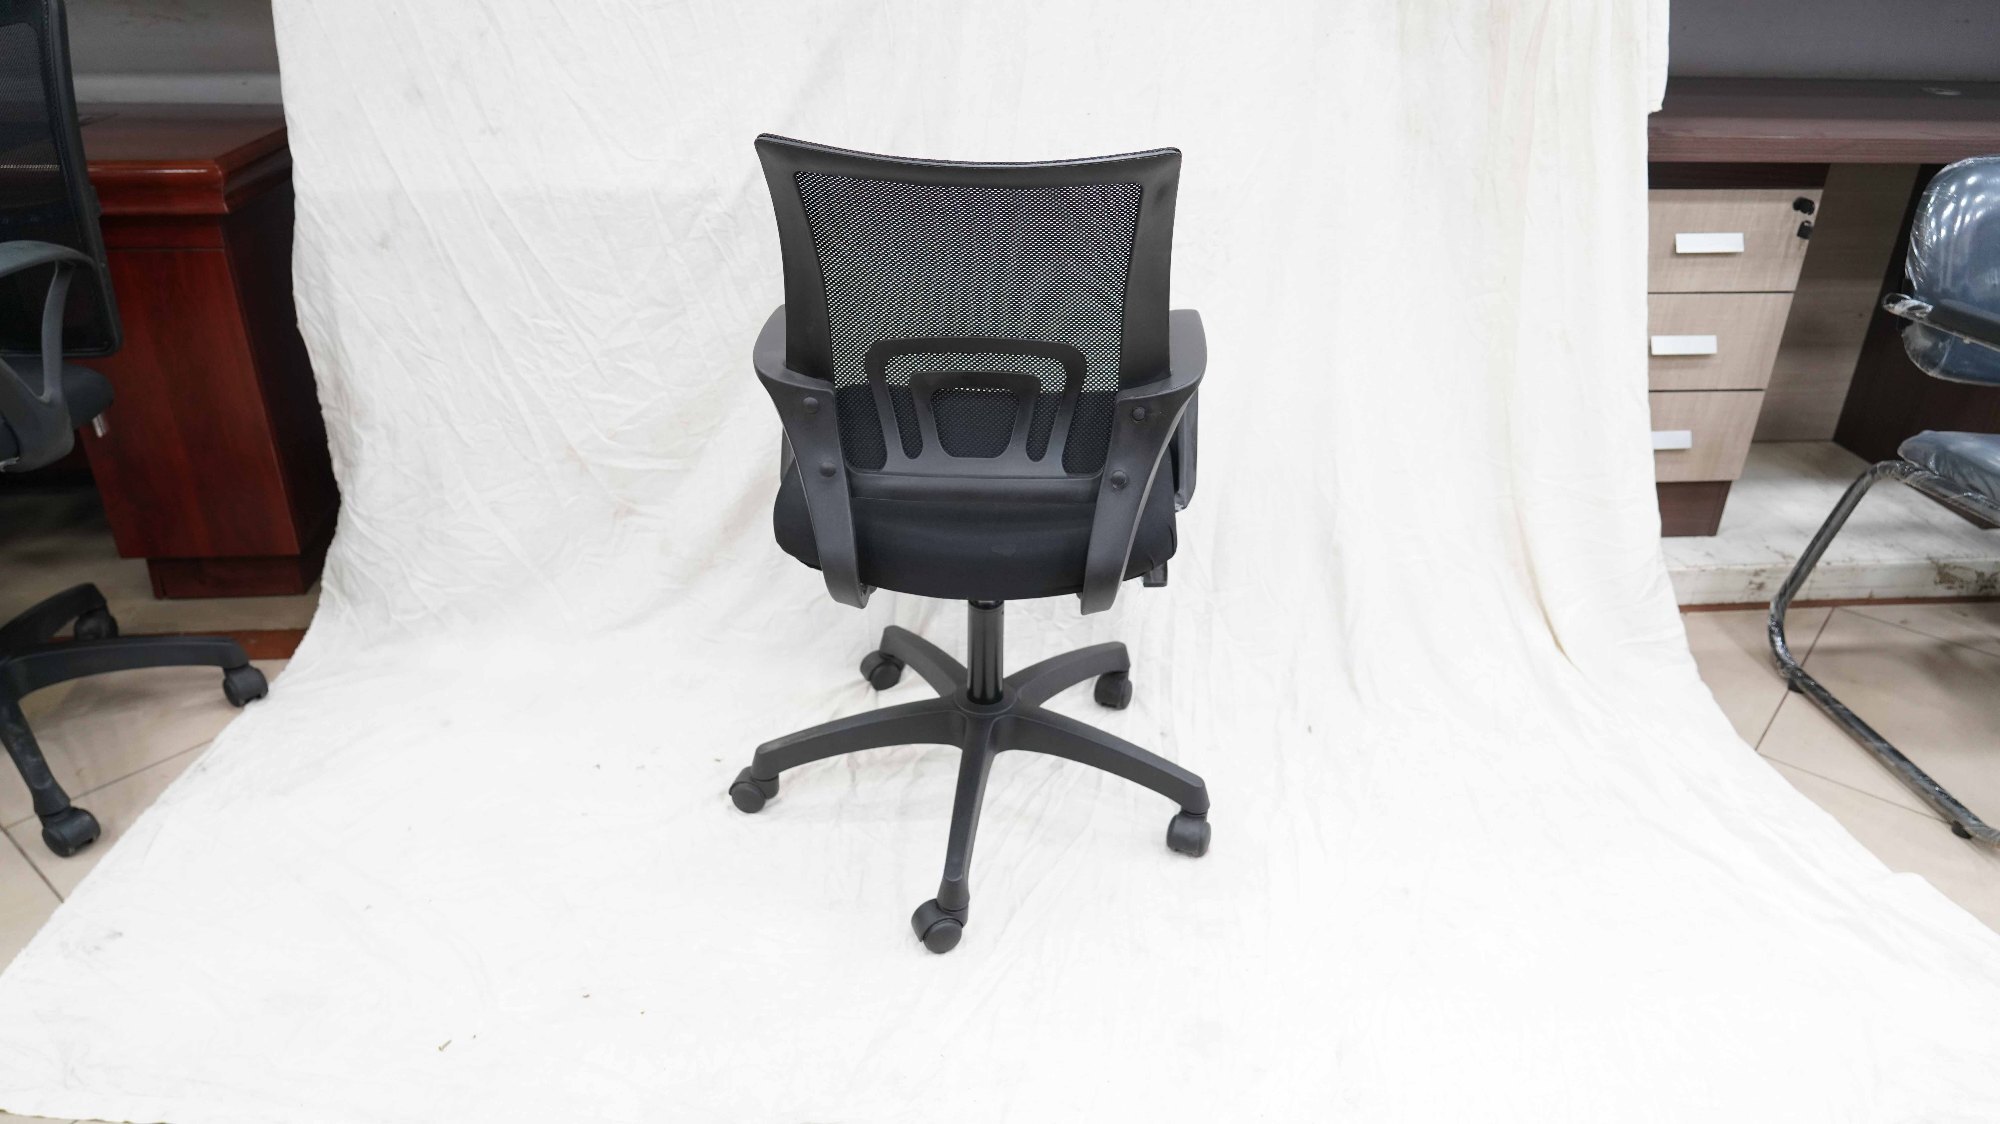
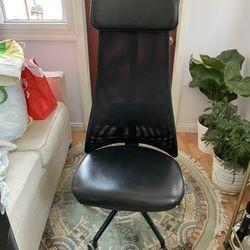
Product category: items_chair
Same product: no